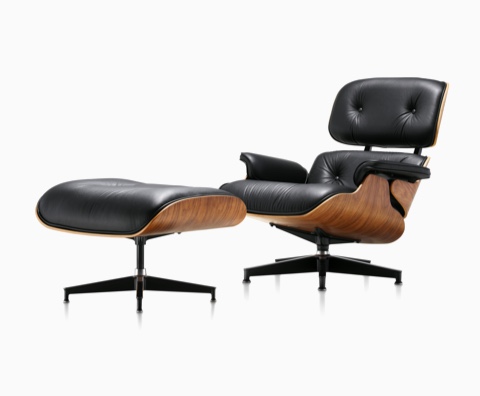
Concept: chair